Falstaff (opera)

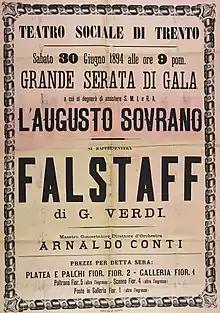
"Falstaff" in a theatre playbill, preserved in the Municipal Library of Trento

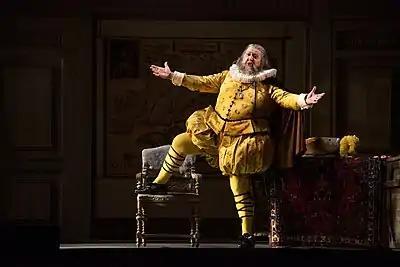

Falstaff and his servants, Bardolfo and Pistola, are drinking at the inn. Dr Caius bursts in and accuses Falstaff of burgling his house and Bardolfo of picking his pocket. Falstaff laughs at him; he leaves, vowing only to go drinking with honest, sober companions in future. When the innkeeper presents a bill for the wine, Falstaff tells Bardolfo and Pistola that he needs more money, and plans to obtain it by seducing the wives of two rich men, one of whom is Ford. Falstaff hands Bardolfo a love-letter to one of the wives (Alice Ford), and hands Pistola an identical letter addressed to the other (Meg). Bardolfo and Pistola refuse to deliver the letters, claiming that honour prevents them from obeying him. Falstaff loses his temper and rants at them, saying that "honour" is nothing but a word, with no meaning (Monologue: "L'onore! Ladri ... !" / "Honour! You rogues ... !") Brandishing a broom, he chases them out of his sight.